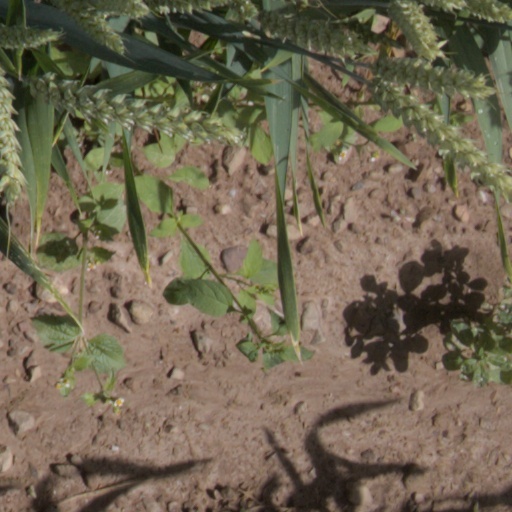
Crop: wheat